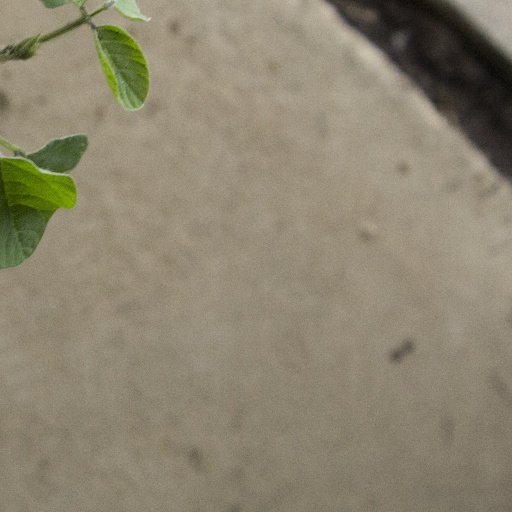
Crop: soybean